Leadership

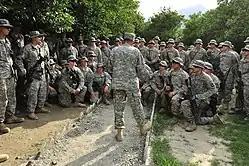
General David Petraeus talks with U.S. soldiers serving in Afghanistan.

Functional leadership theory addresses specific leader behaviors that contribute to organizational or unit effectiveness. This theory argues that the leader's main job is to see that whatever is necessary to group needs is taken care of; thus, a leader can be said to have done their job well when they have contributed to group effectiveness and cohesion. While functional leadership theory has most often been applied to team leadership, it has also been effectively applied to broader organizational leadership as well. In summarizing literature on functional leadership, researchers observed five broad functions a leader performs when promoting organization's effectiveness. These functions include environmental monitoring, organizing subordinate activities, teaching and coaching subordinates, motivating others, and intervening actively in the group's work.